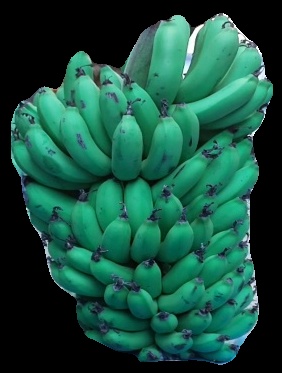
Variety: pachbale
Grade: grade2